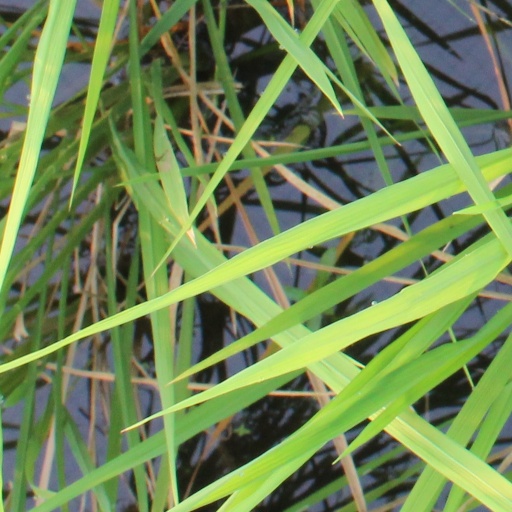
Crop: rice